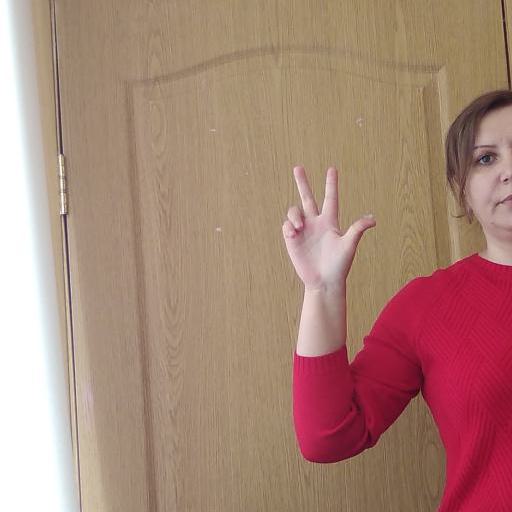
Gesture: three2